Szymon Marciniak

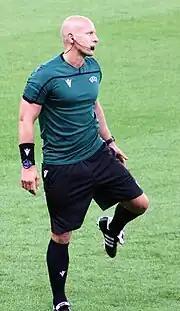
Marciniak during a pre-match warm-up in 2021

In March 2016, he refereed his first match in the knockout phase of the Champions League, a Round of 16 match between Real Madrid and AS Roma. One month later, he officiated the quarterfinal between Bayern Munich and S.L. Benfica.